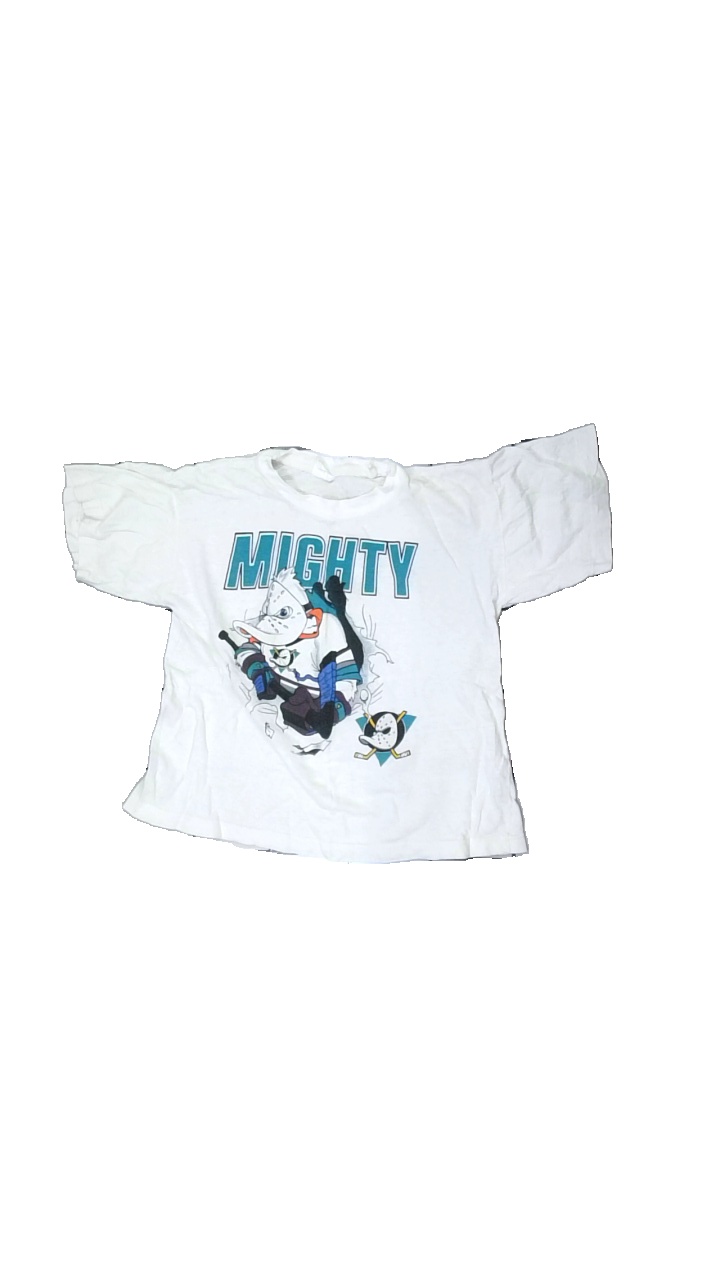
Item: T-shirt (Children)
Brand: Touchdown
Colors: White, Turquoise
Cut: Regular, C-collar
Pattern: Other
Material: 100% cotton
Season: All
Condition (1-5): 3
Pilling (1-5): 2
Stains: Minor
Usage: Recycle
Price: <50